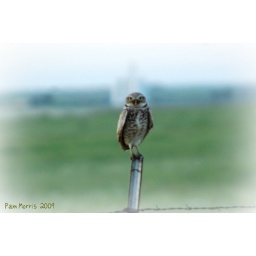
The bird thinks it a favor to give the fish a lift in the air.  - Rabindranath Tagore -